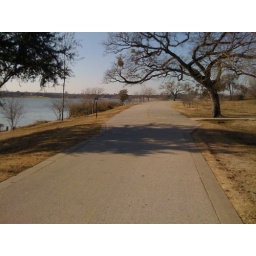
bike path around lake